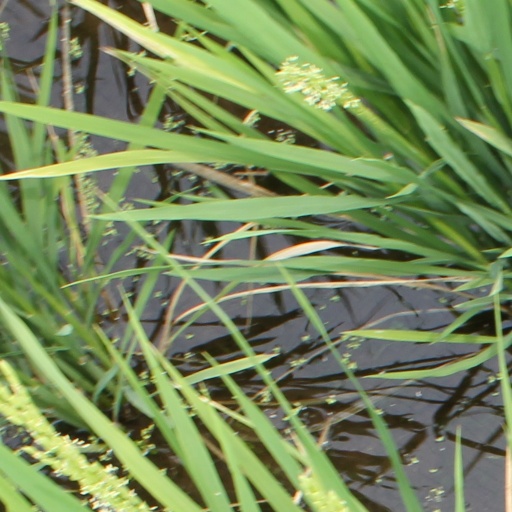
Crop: rice